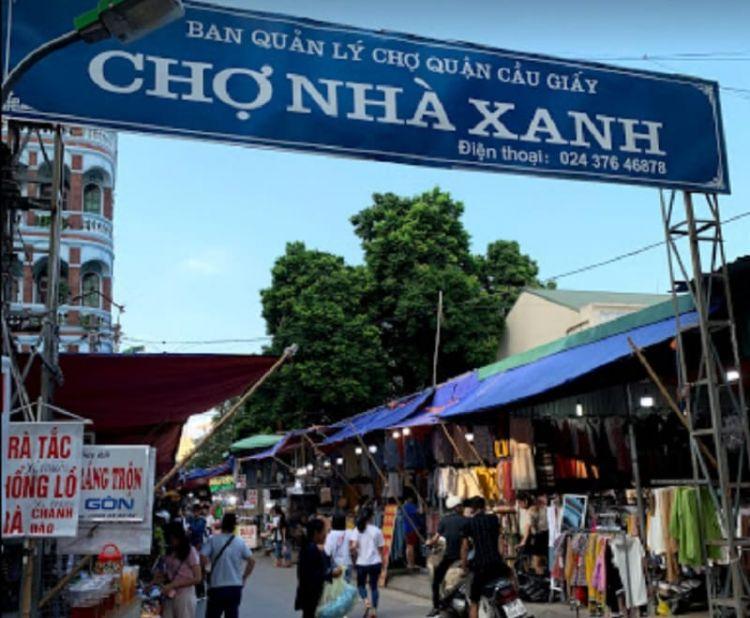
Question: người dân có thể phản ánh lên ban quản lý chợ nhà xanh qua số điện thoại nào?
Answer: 02437646878